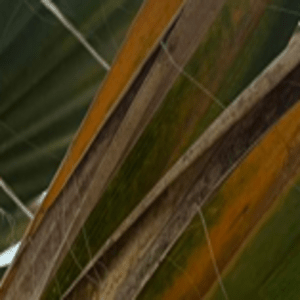
Label: Manganese Deficiency